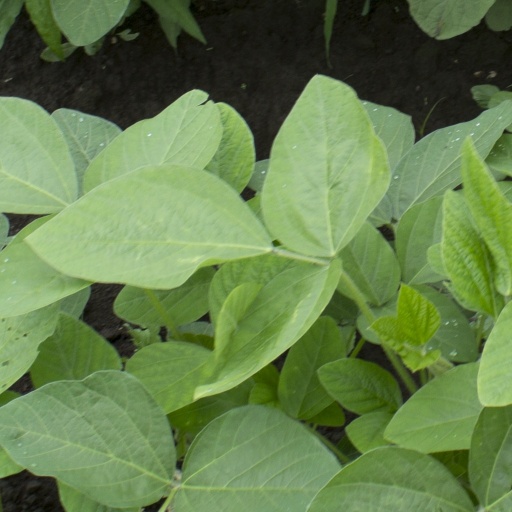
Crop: soybean